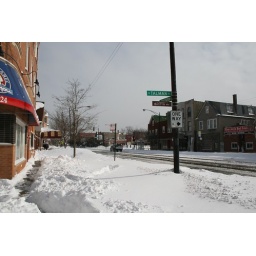
No path. I ended up walking in the street along this block. There weren't many cars on Fullerton anyway.